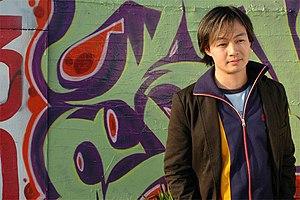
Christopher Tin est un compositeur américain né le 21 mai 1976 à Redwood City.